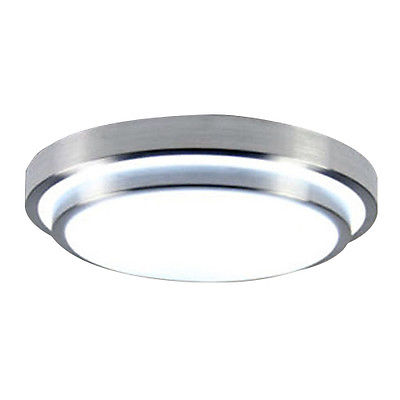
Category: lamp